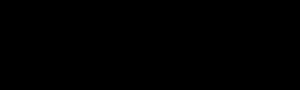
Kammerater i krig
Seriens tyske logo
Kammerater i krig er en Tv mini-serie i 10 afsnit om 2. verdenskrig baseret på en bog af Stephen Ambrose. Serien blev produceret i samarbejde mellem Steven Spielberg og Tom Hanks efter deres success med Saving Private Ryan. Serien blev først sendt i 2001 og vises stadig ofte på forskellige TV-kanaler.